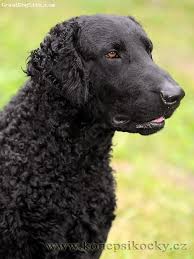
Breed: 202-n000028-curly_coated_retriever